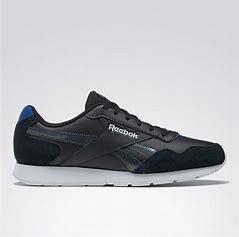
Brand: Reebok
Model: Royal Glide